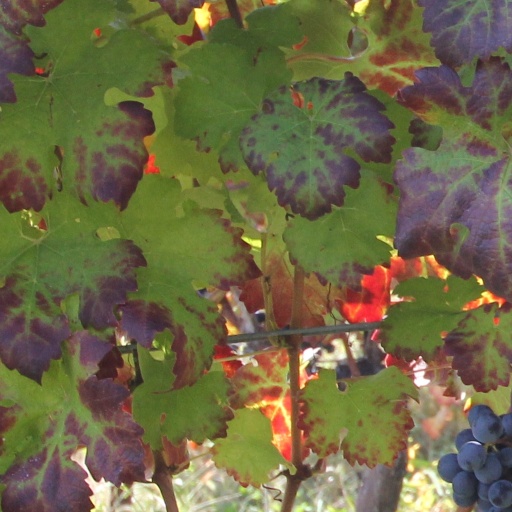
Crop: grape